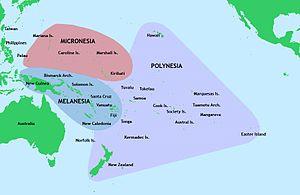
Les Océano-Américains ou Américains des îles du Pacifique représentent le « groupe racial » le plus modeste selon le recensement des États-Unis de 2010, avec 1 225 195 individus recensés, soit 0,4 % de la population des États-Unis. Ils sont concentrés pour la plupart à Hawaï, en Alaska, et dans une moindre mesure sur la côte ouest des États-Unis, notamment en Californie.
Les îles du Pacifique constituent un ensemble de 20 000 à 30 000 îles de l'océan Pacifique.